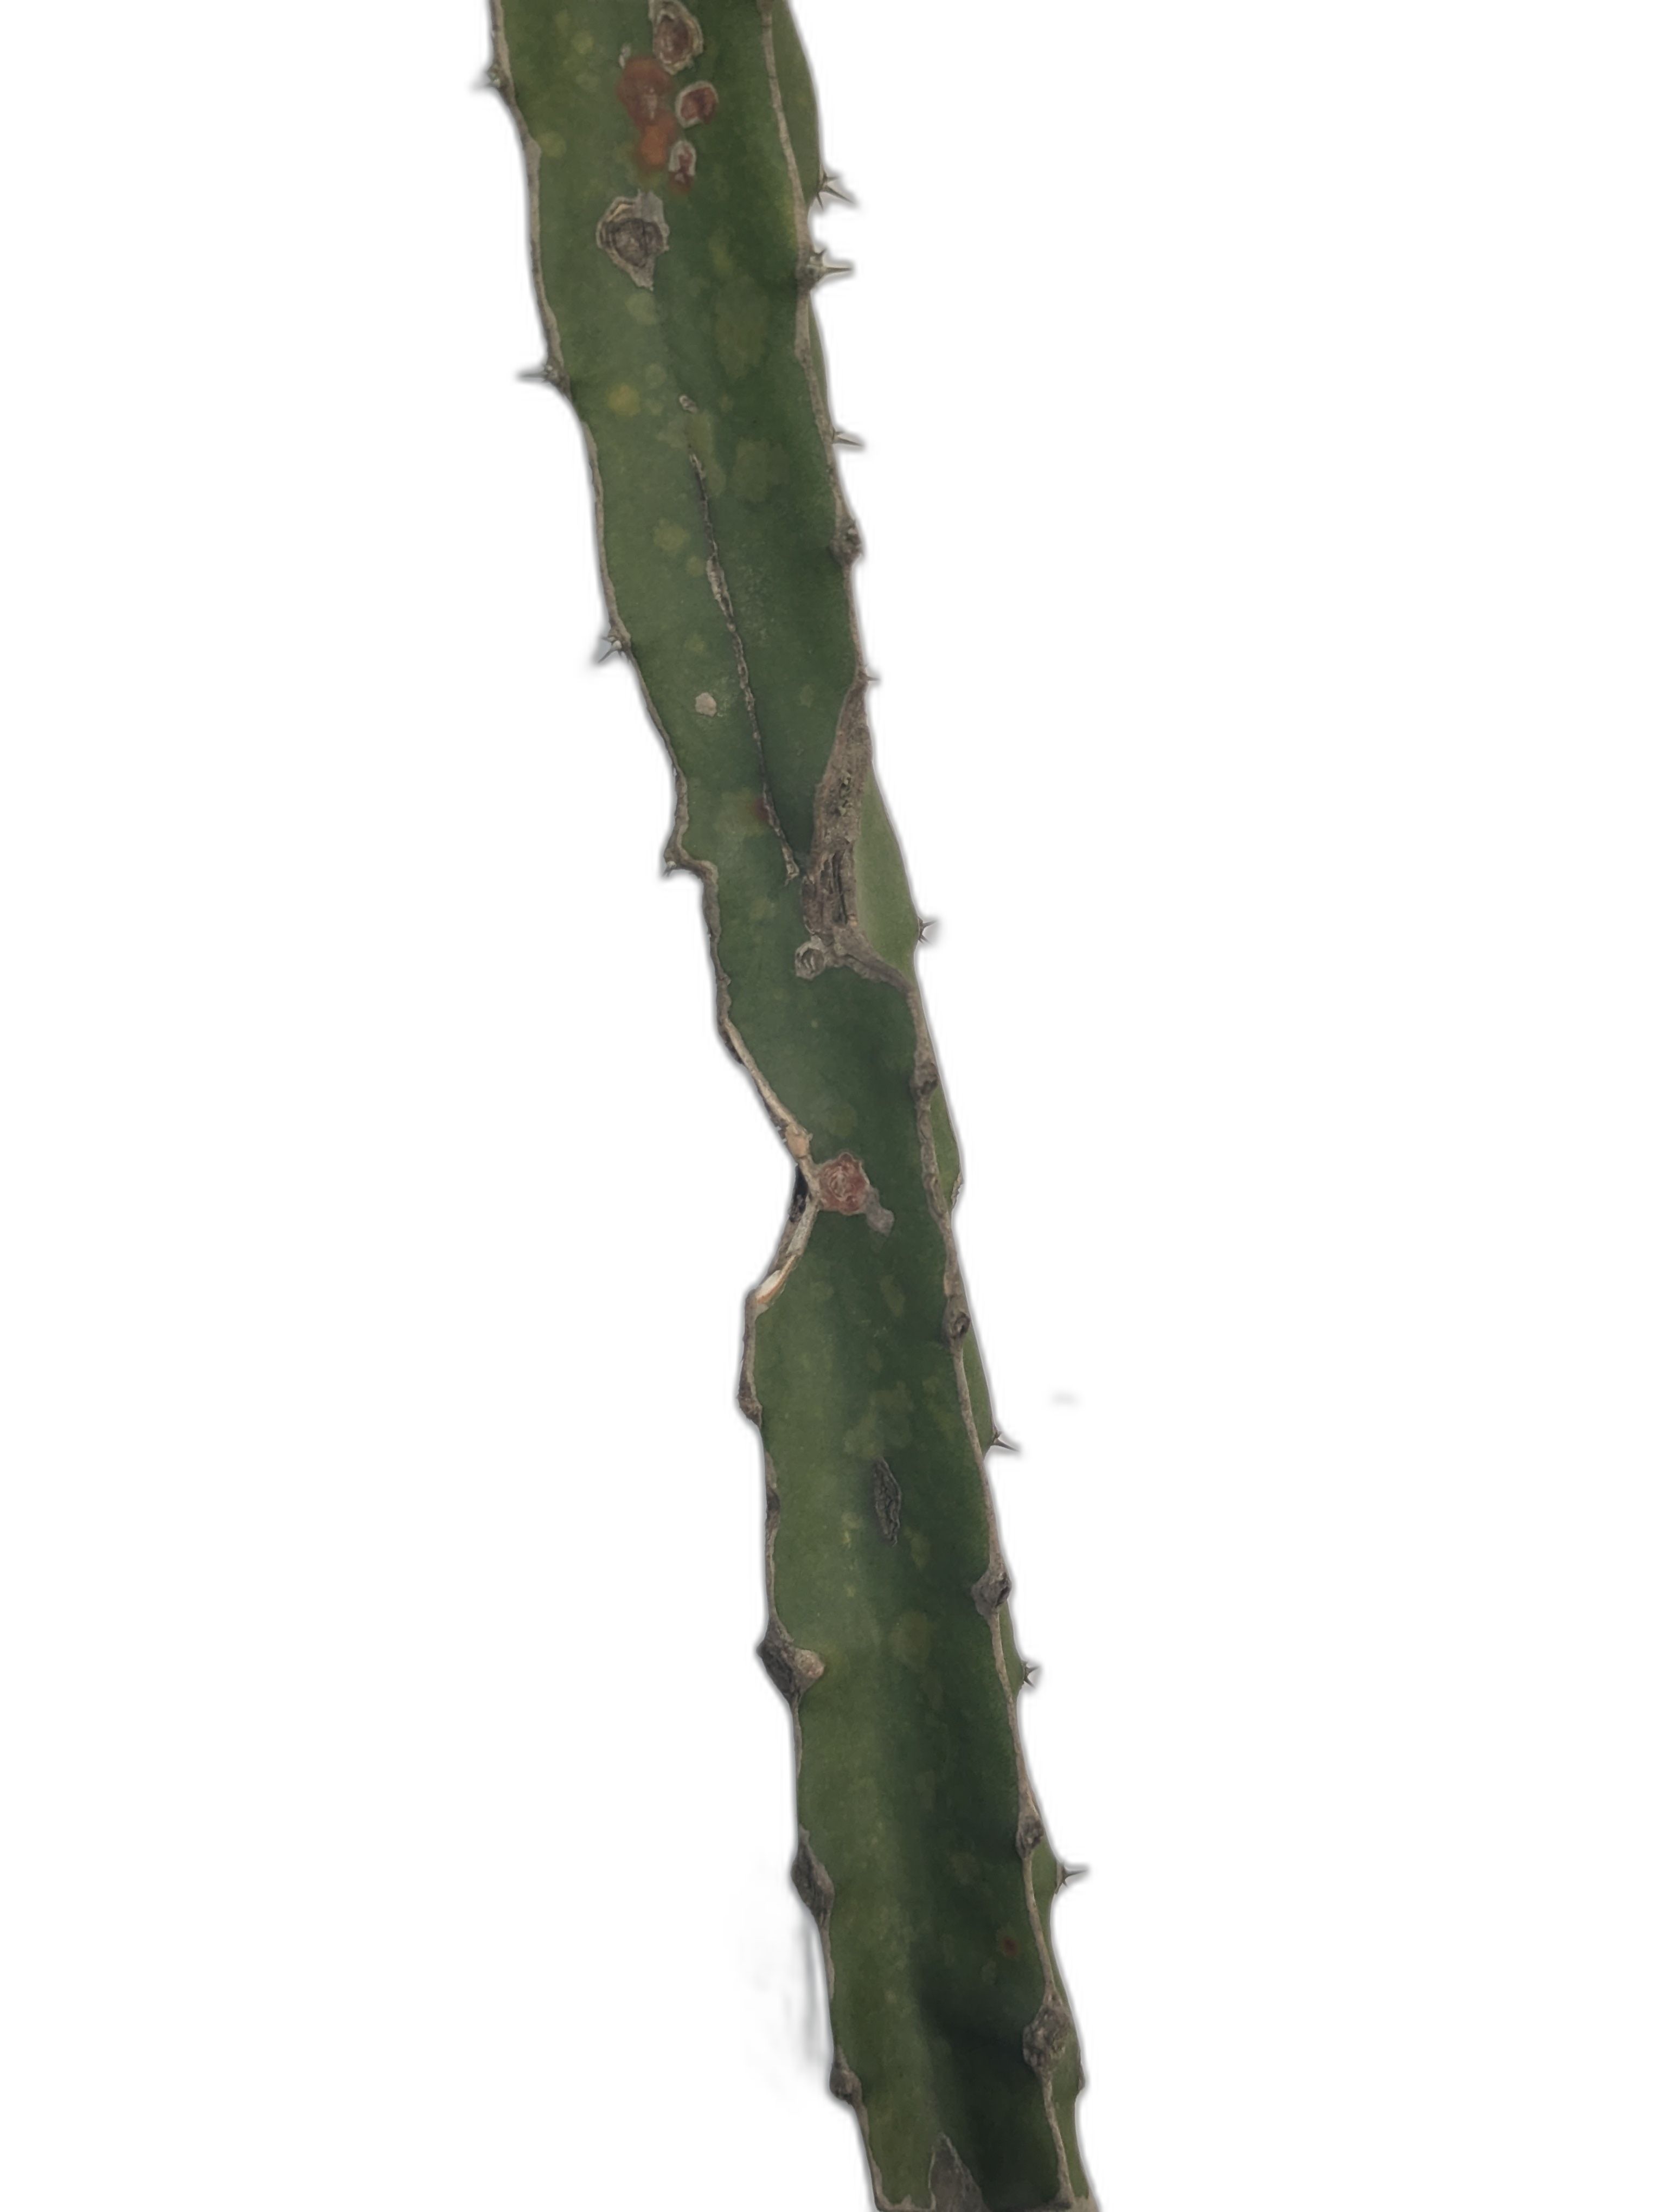
Label: Bad leaf